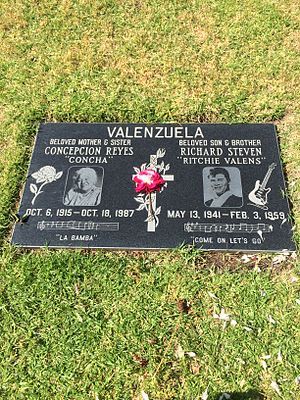
Ritchie Valens
Ritchie Valens grav på San Fernando Mission Cemetery.
"Ritchie Valens var en mexicansk-amerikansk sanger, der var en af rock'n'roll-pionererne, inden han omkom ved det flystyrt, der i USA benævnes ""The Day the Music Died"", hvilket Don McLean også synger om i sit store hit ""American Pie"".